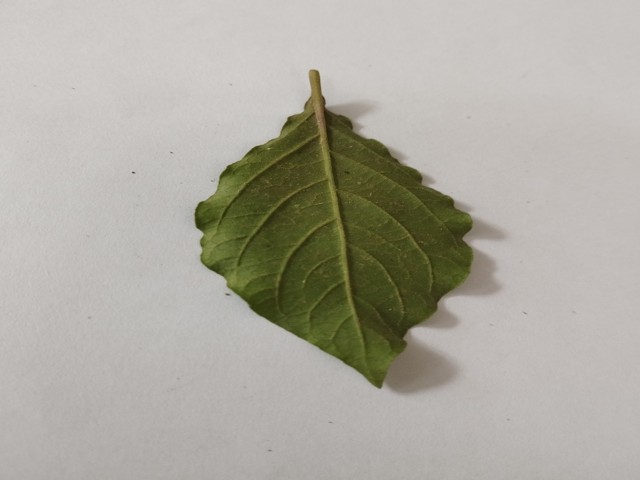
Plant: apang